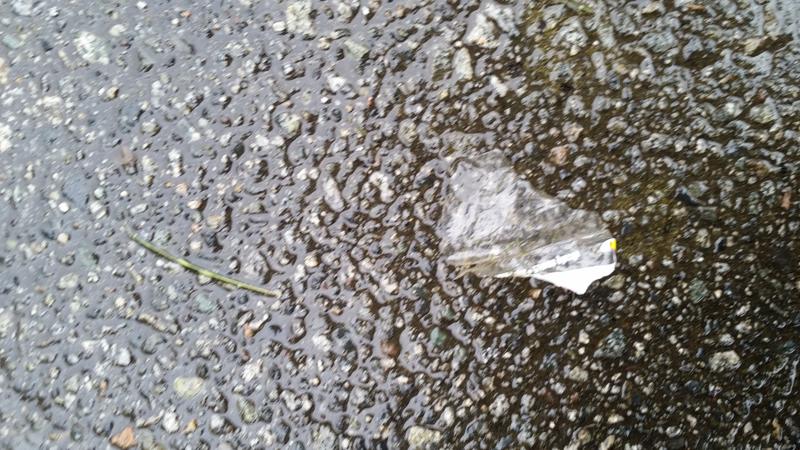
Waste category: trash